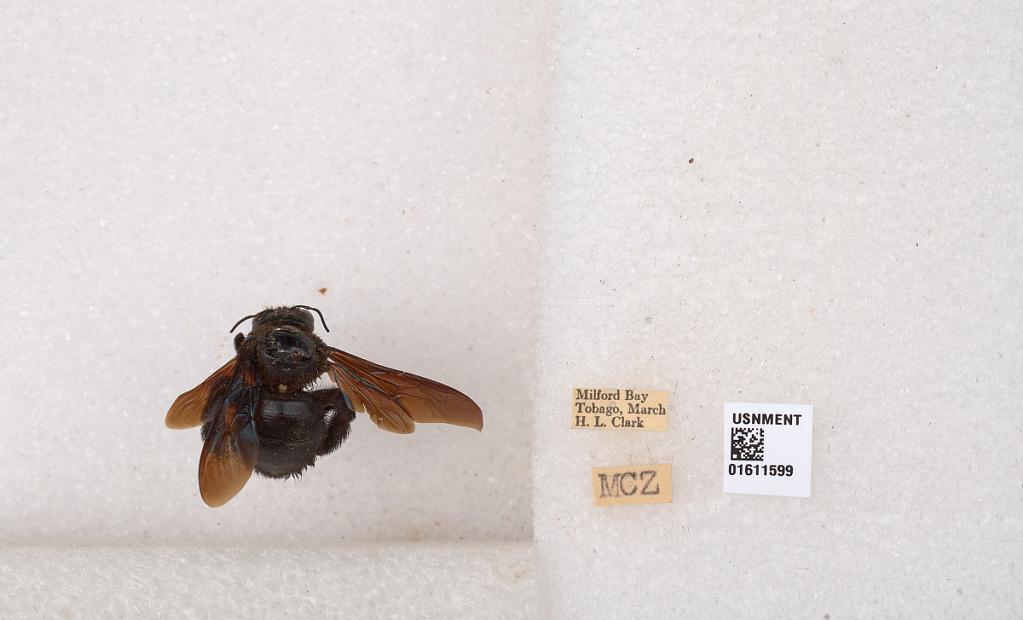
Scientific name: Xylocopa
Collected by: H. Clark
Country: Trinidad and Tobago
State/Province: Tobago
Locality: Milford Bay